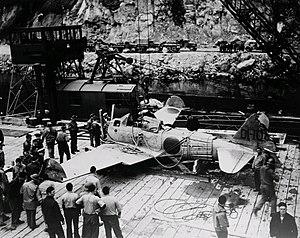
Le Zero d'Akutan est un avion de chasse Mitsubishi A6M dit « Zero » japonais qui s'est écrasé sur l'île Akutan pendant la Seconde Guerre mondiale. Tadayoshi Koga, le pilote, est mort dans l'accident.